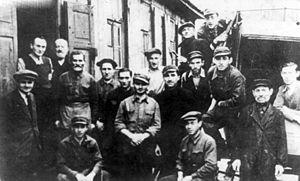
Benedykt Kraskowski est juste parmi les nations polonais.